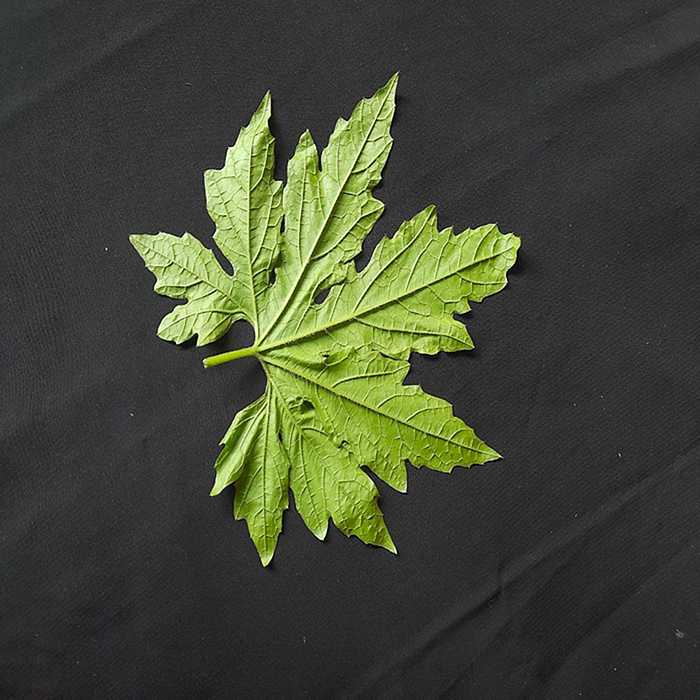
Plant: Bitter Gourd
Label: Fresh leaf